Dene–Yeniseian languages

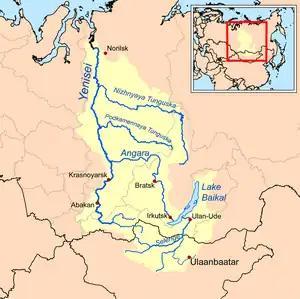
Yenisei River region of central Siberia

Researchers in historical linguistics have long sought to link the various known language families around the world into macrofamilies. The putative relationship between Na–Dene and Yeniseian families was first proposed by Alfredo Trombetti in 1923. Much of the early evidence adduced has been typological; in particular, both families have a complex agglutinative prefixing verb structure, which differs from most of the other languages in Asia and—to a lesser extent—North America.